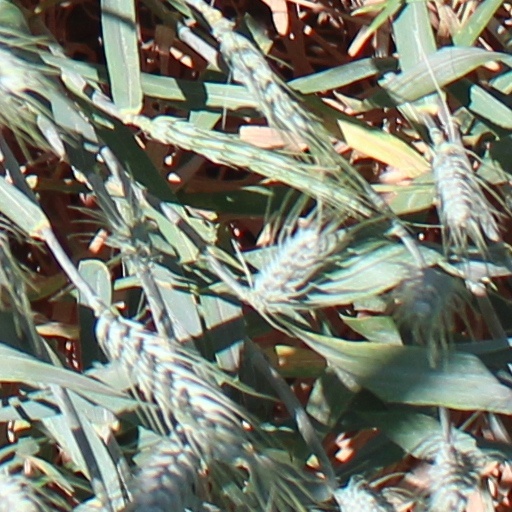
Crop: wheat